Ottone Hamerani

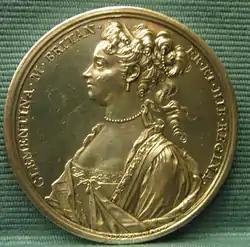
Ottone Hamerani, "Medal commemorating Princess Maria Clementina Sobieska, 1719"

Ottone Hamerani (1694–1768), also known as Otto Hamerani, was an Italian medallist.